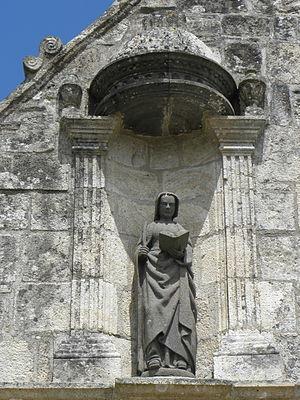
Église Sainte-Pitère du Tréhou (29). Statue de Sainte-Pitère au pignon du porche sud.
Sainte Pexine est une vierge et martyre peu connue dont l'origine pose débat tant sur son époque que sur son histoire. Elle serait morte vers 726.